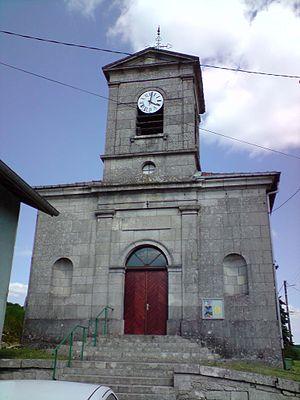
église de fr:Delouze, fr:Meuse, France.
Delouze-Rosières est une commune française située dans le département de la Meuse, en région Grand Est.